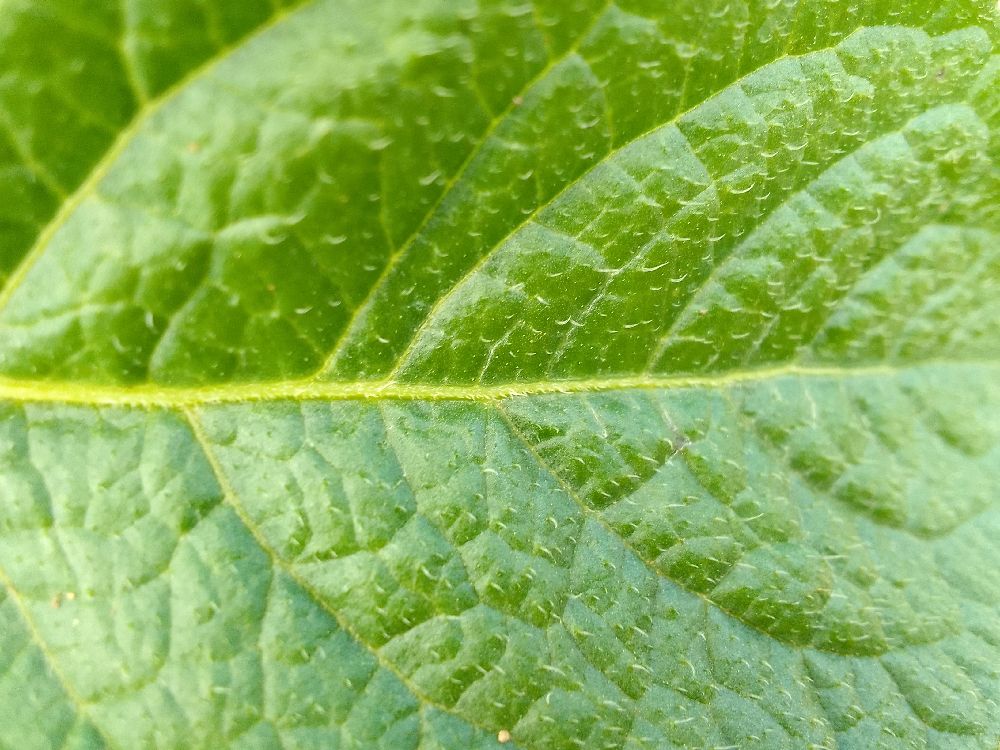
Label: Healthy